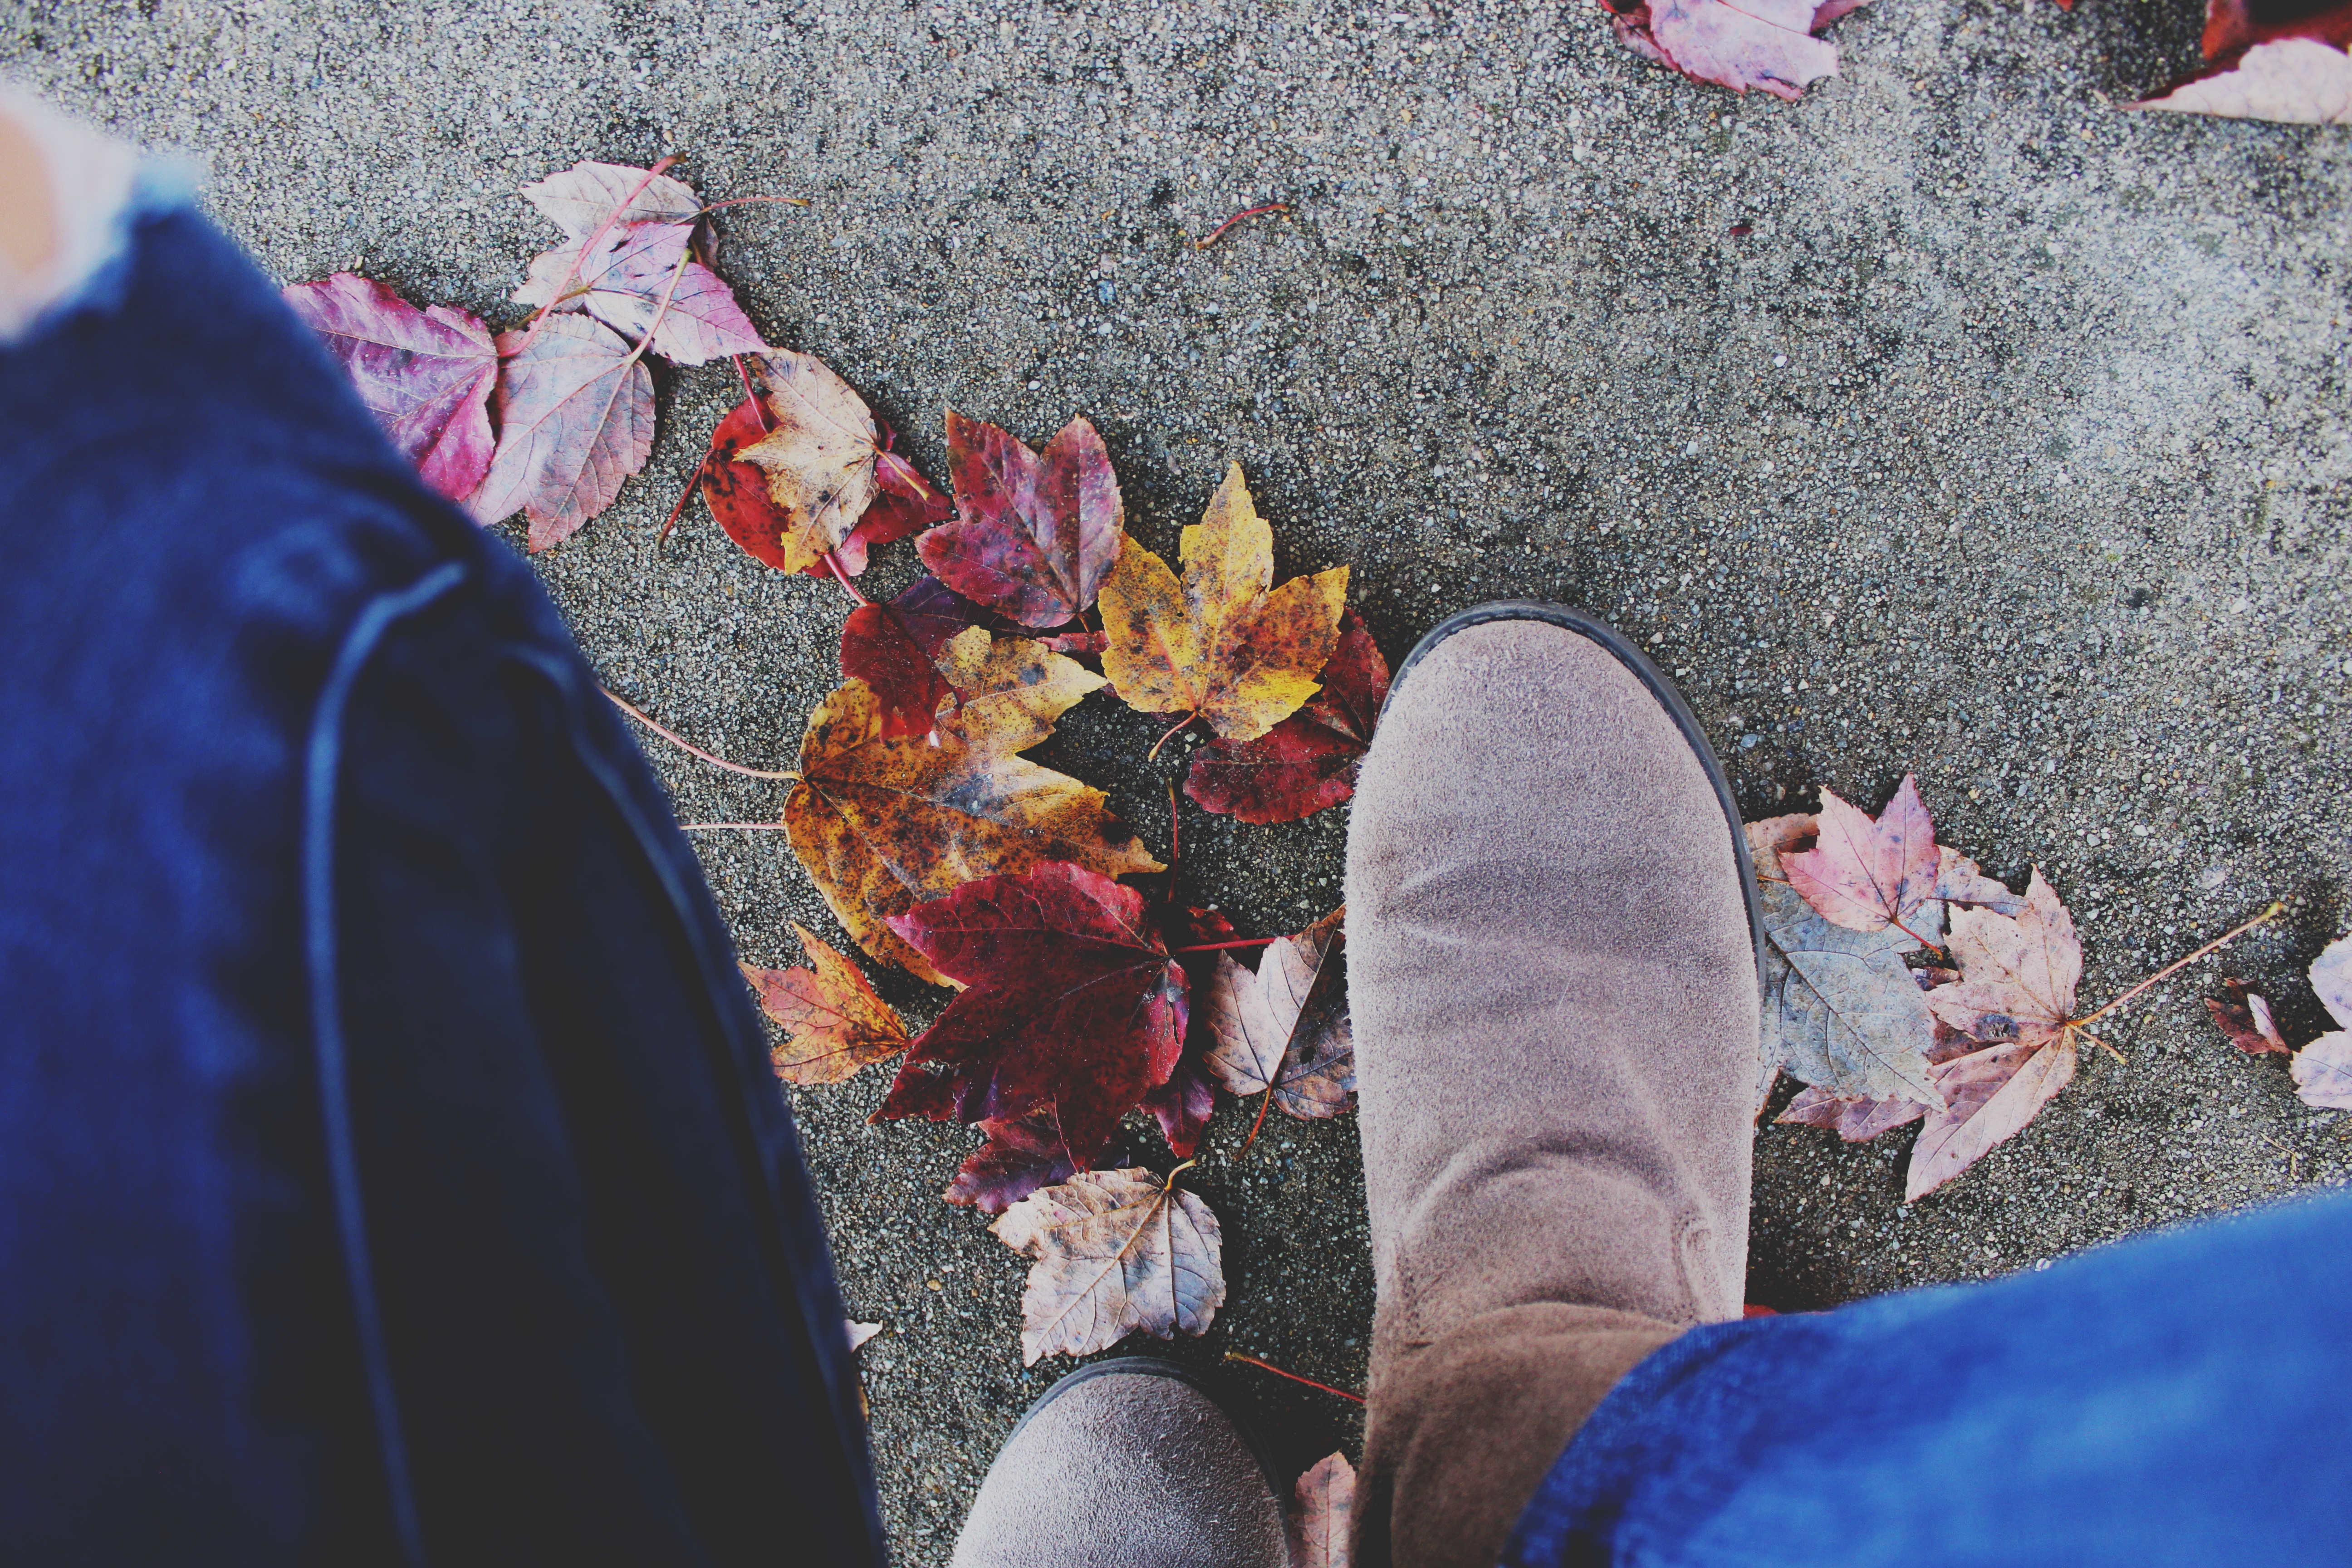
person, people, color, temple, tradition